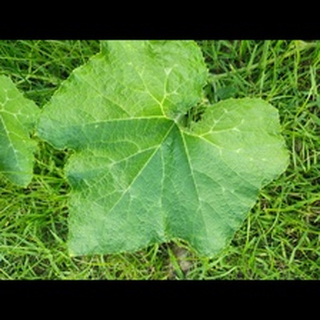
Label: healthy_pumpkin